Ewald Stadler

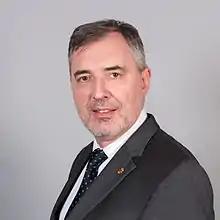
Ewald Stadler (2014)

Ewald Johann Stadler (born 21 May 1961), is an Austrian right-wing conservative politician. He was a member of the Freedom Party of Austria (FPÖ) until 2007, and a member of the Alliance for the Future of Austria (BZÖ) from 2007 until 2013.